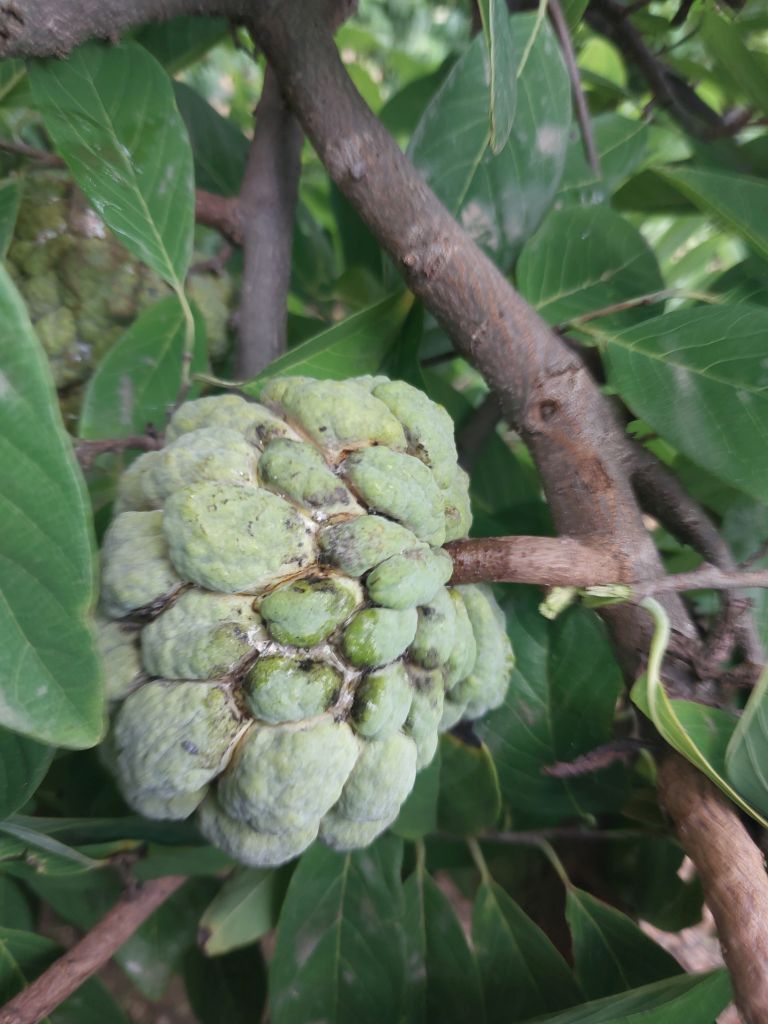
Disease label: Athracnose